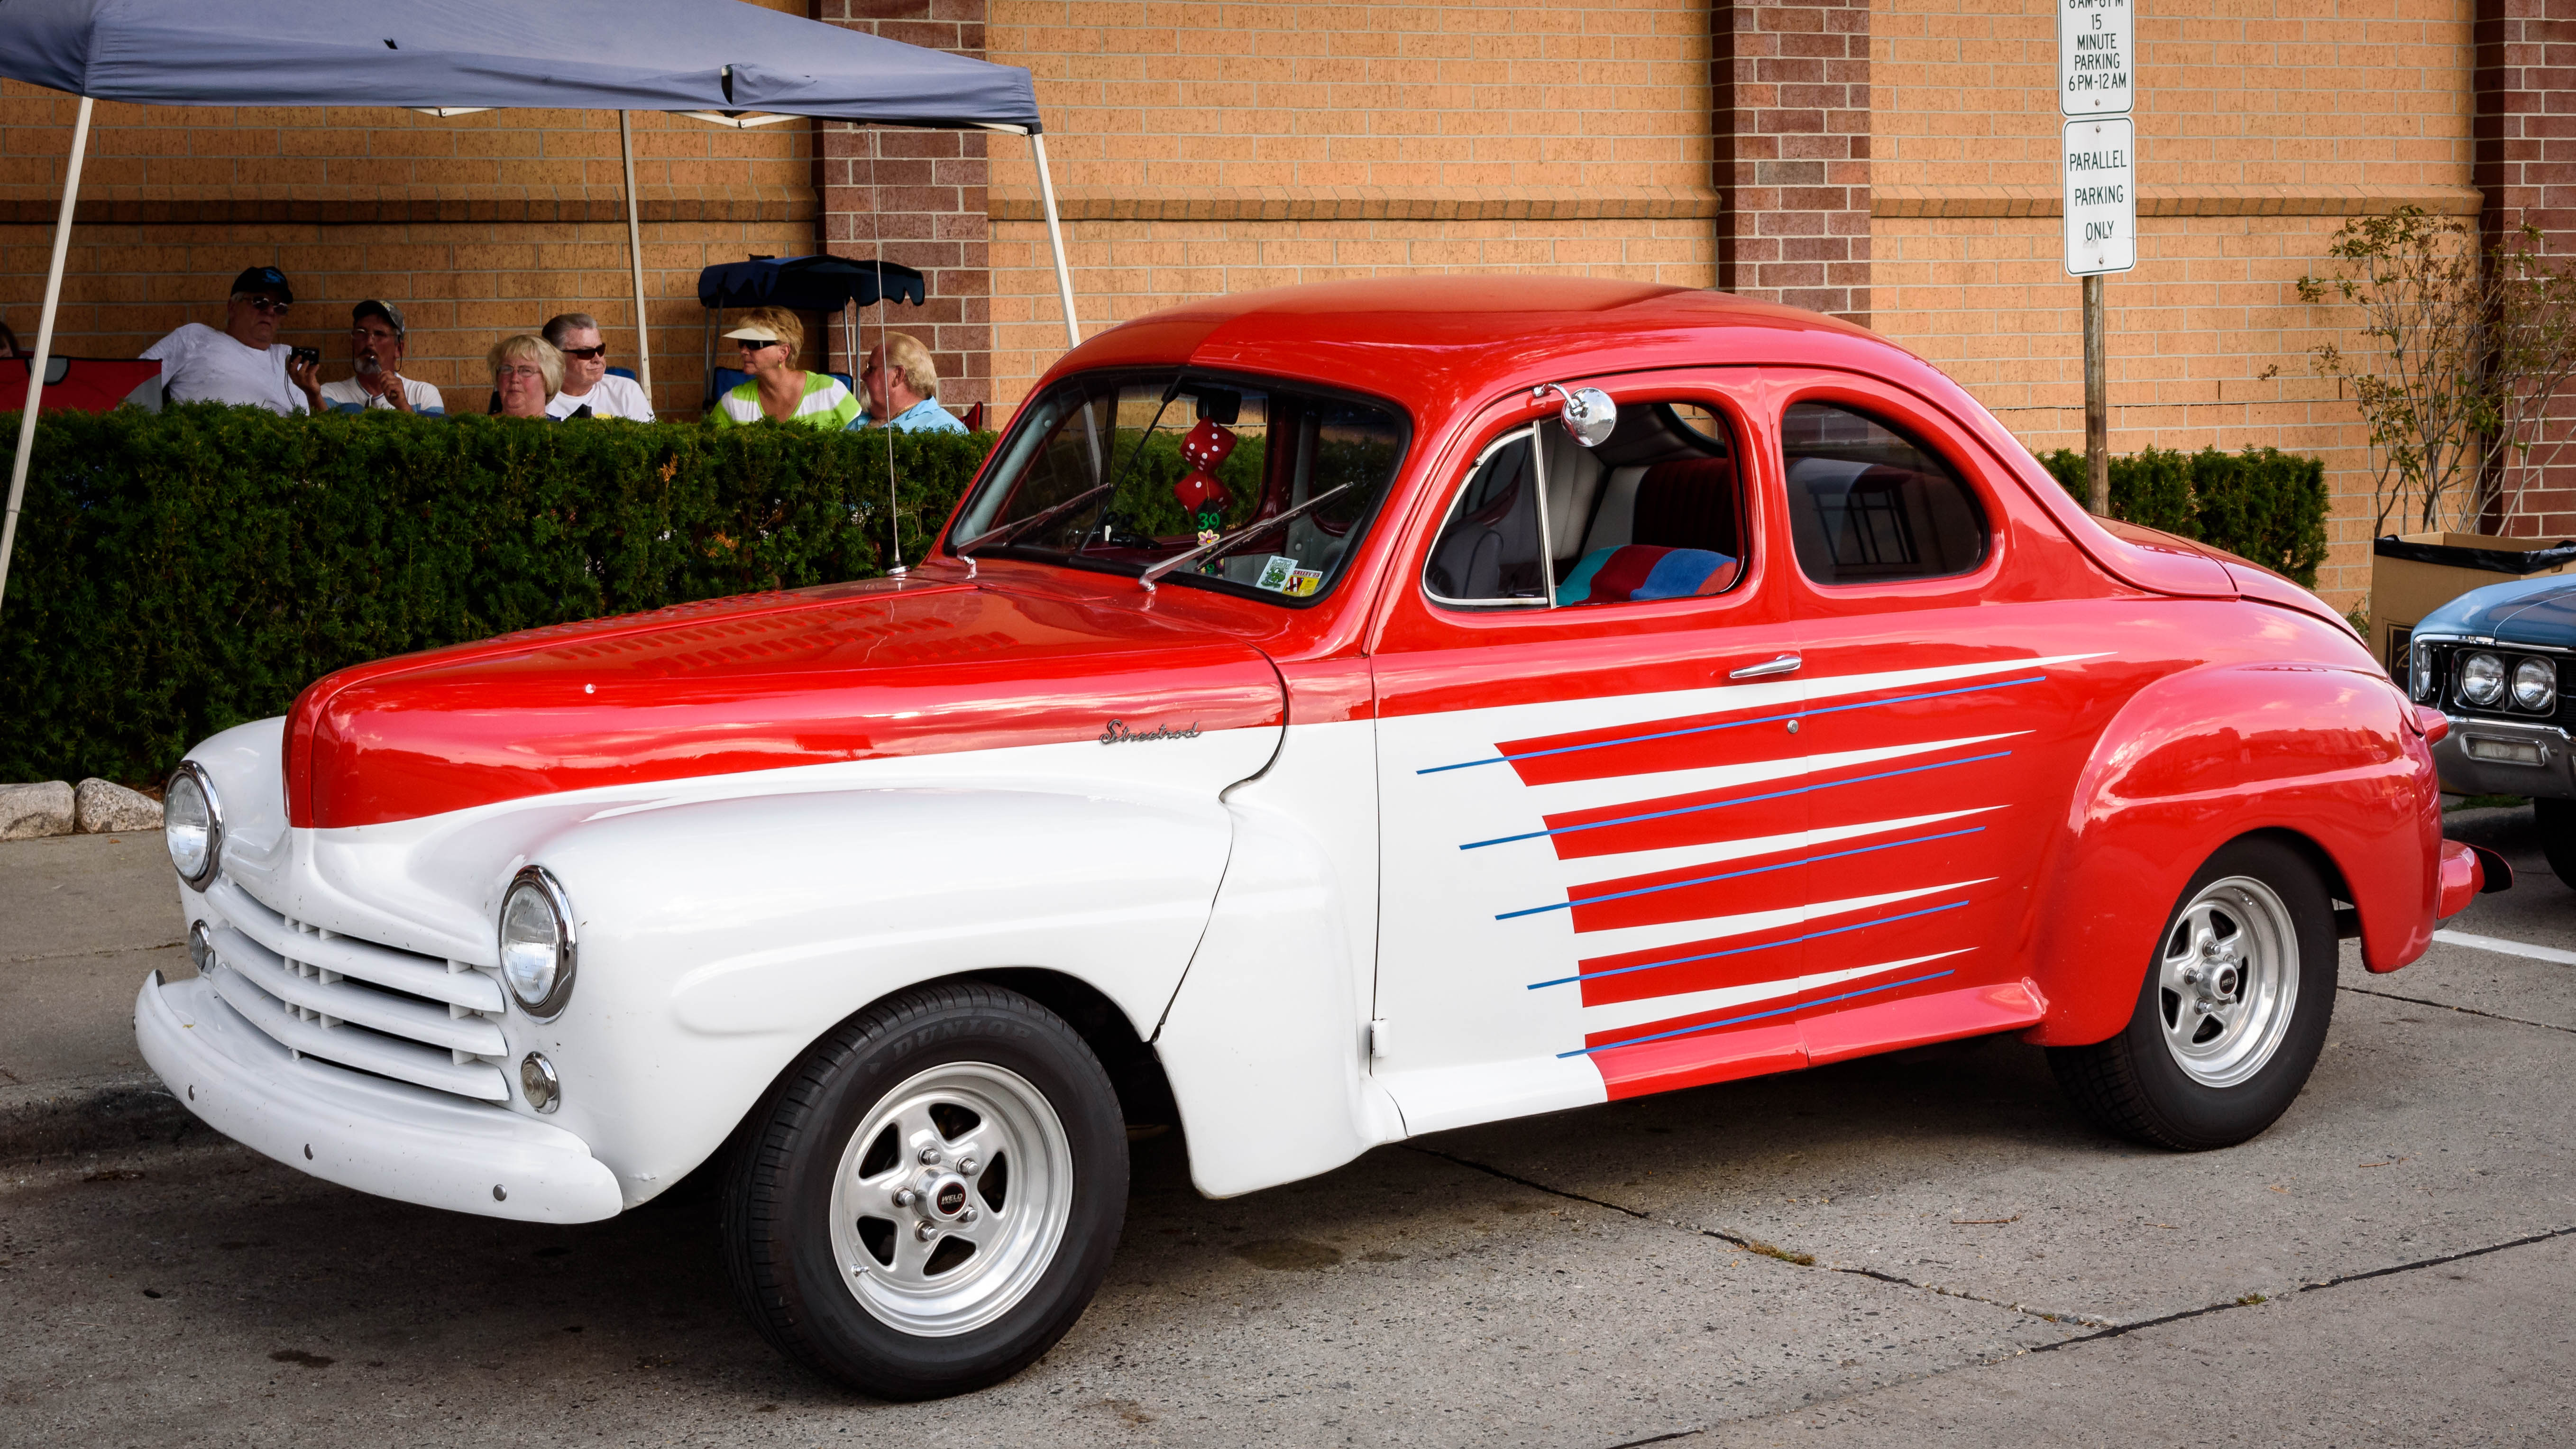
car, vehicle, show, nikon, classic car, motor vehicle, vintage car, cruise, 2015, dream, american, ford, unitedstates, sedan, birmingham, classic, d750, woodward, michigan, us, otherkeywords, antique car, land vehicle, automobile make, compact car, mid size car, 1941 ford, volvo pv444 544